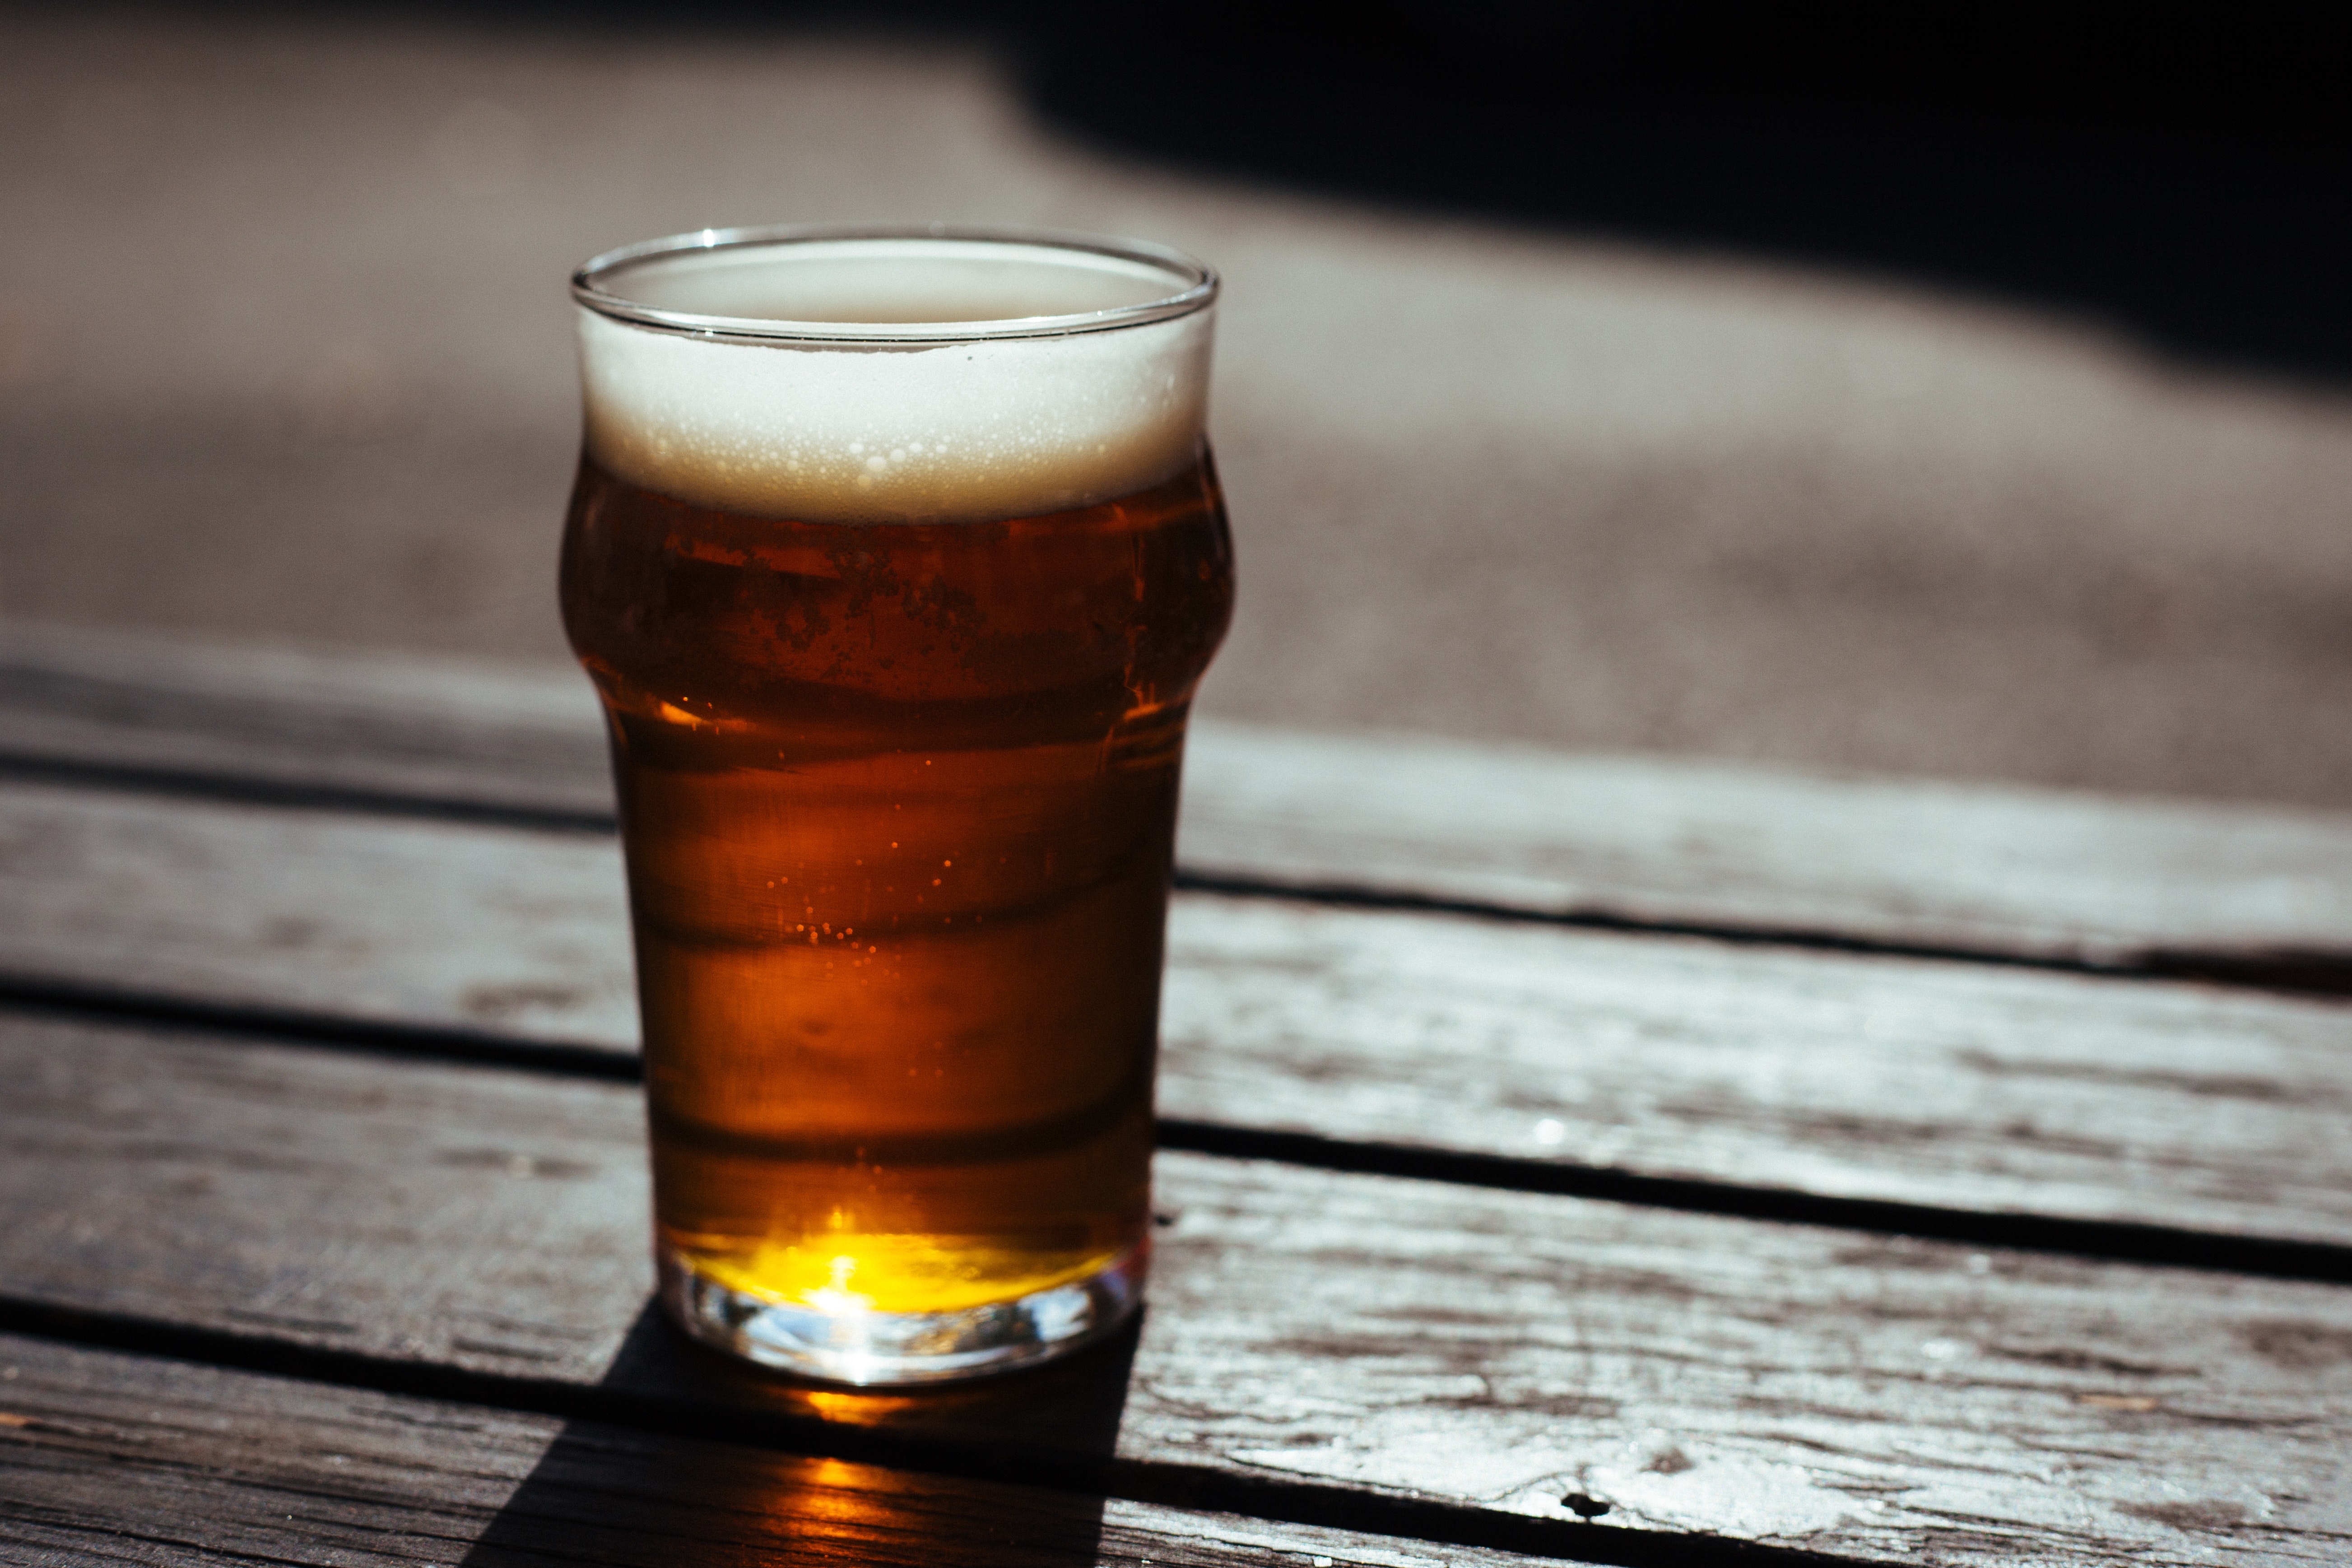
drink, beer glass, pint glass, beer, alcoholic beverage, lager, distilled beverage, pint, alcohol, wheat beer, liqueur, drinkware, ale, snakebite, beer cocktail, boilermaker, grog, Bia h i, glass